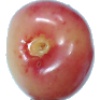
Label: cherry_rainier